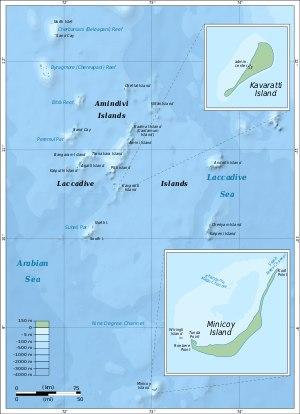
Les îles Amindivi, en anglais Amindivi Islands, sont un archipel d'Inde situé dans l'océan Indien.
Le Lakshadweep est un territoire de l'Inde. Situé dans les mers d'Arabie et des Laquedives, il est composé des îles Laquedives, Amindivi et de Minicoy. Constitué en 1956, le territoire prend son nom actuel en 1973. Le nom de l'archipel signifie littéralement « 100 000 îles ». La forme anglicisée de Laccadives est à rapprocher de Maldives, en sanskrit Maladweepa.